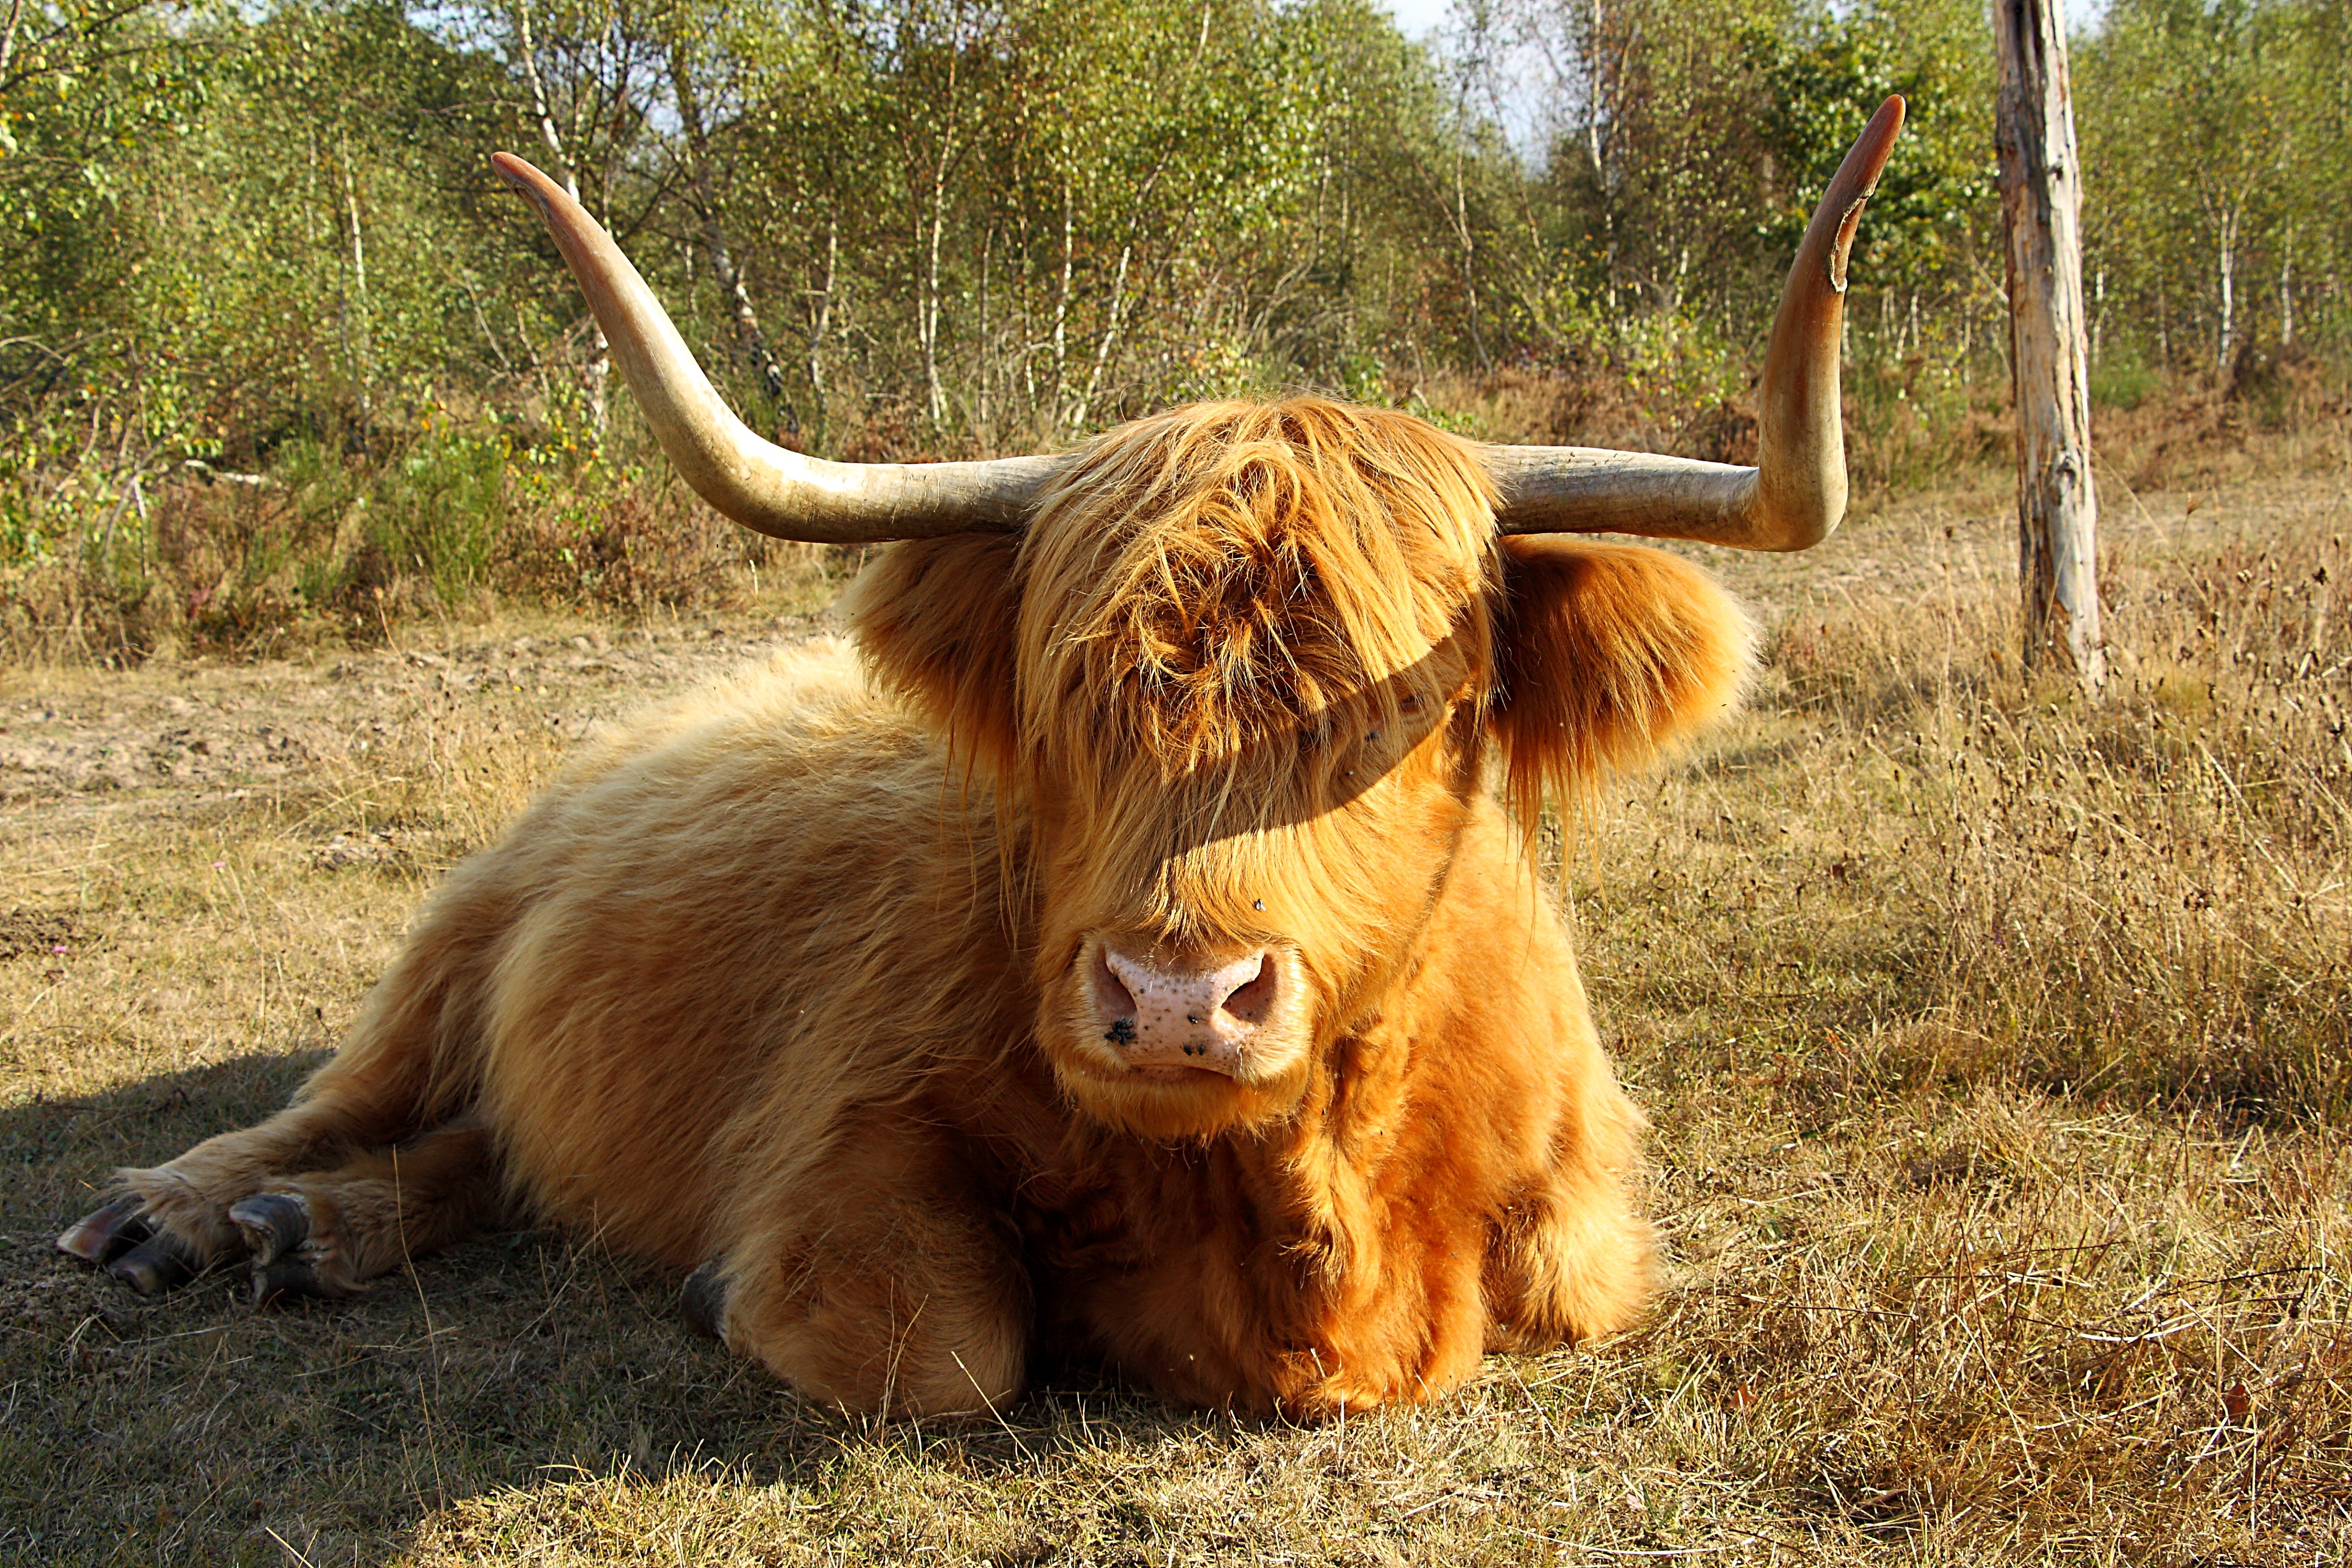
landscape, animal, wildlife, horn, cow, cattle, pasture, grazing, livestock, mammal, agriculture, beef, fauna, highland cattle, hairy, scotland, horns, safari, highlands, shaggy, highlander, horned, in the free, highland beef, scottish highland cow, highland rinder, scottish hochlandrind, cattle like mammal, texas longhorn